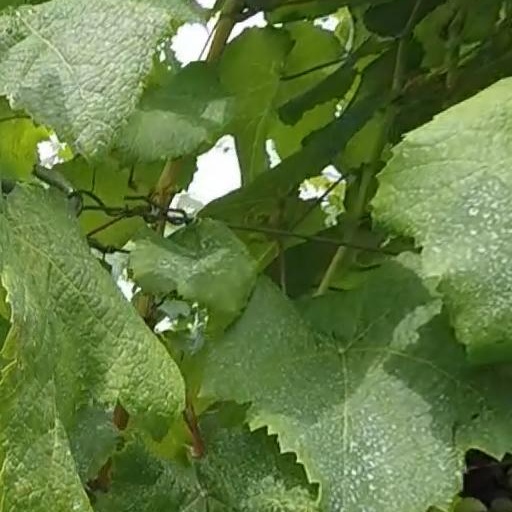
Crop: grape